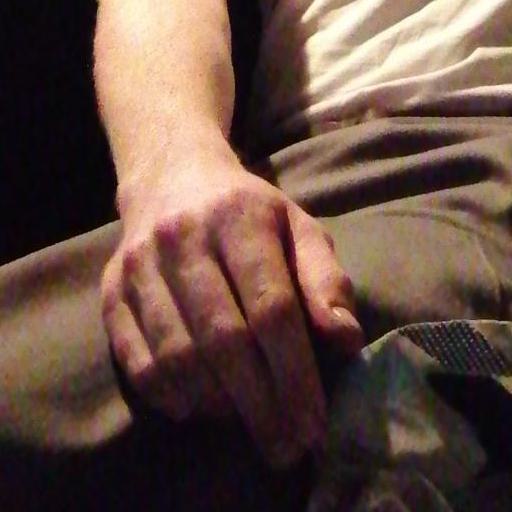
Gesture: no_gesture